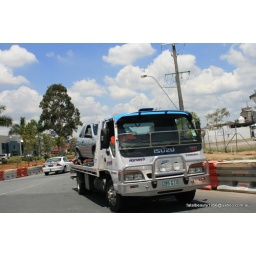
isuzu tow truck in the road